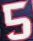
Number: 5